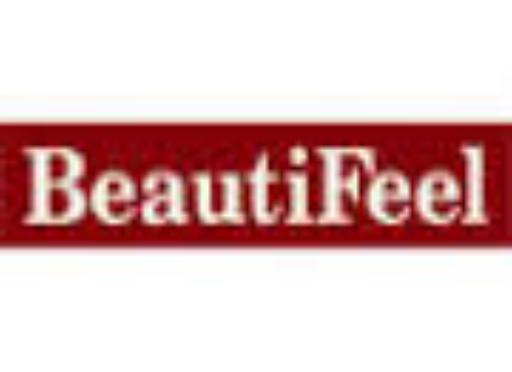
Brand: BeautiFeel
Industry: Clothes